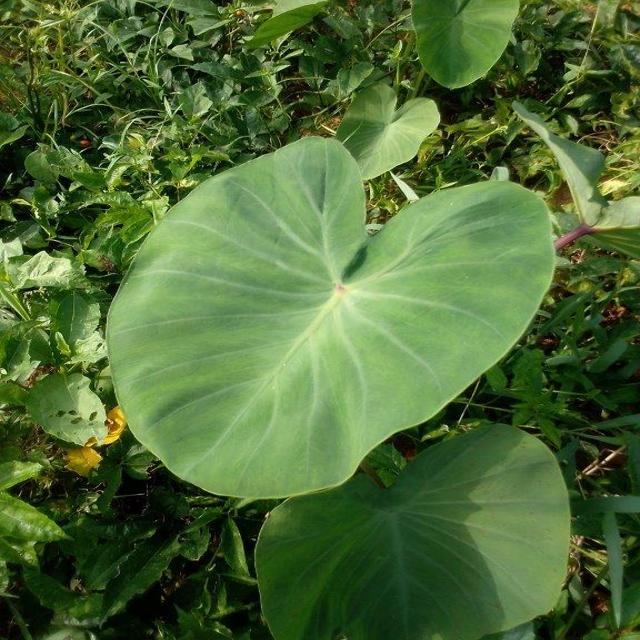
Label: Healthy